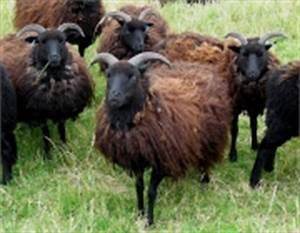
sheep